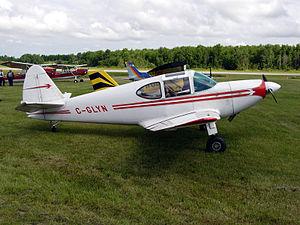
Le Globe Swift, aussi désigné Globe/Temco Swift, est un avion léger de tourisme biplace monoplan datant de la Seconde Guerre mondiale.